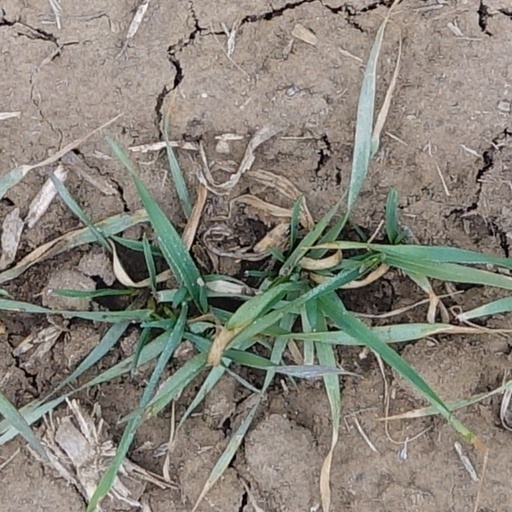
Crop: wheat